Disabled People Against Cuts

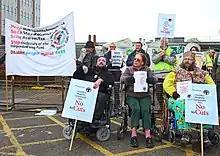
Disabled People Against Cuts protest outside Norfolk County Hall in October 2015

Disabled People Against Cuts (DPAC) is an organisation based in the United Kingdom for disabled people and allies to campaign against the impact of government spending cuts on the lives of disabled people. DPAC was formed in October 2010 and promotes full human rights and equality for all disabled people. DPAC operates from the social model of disability.